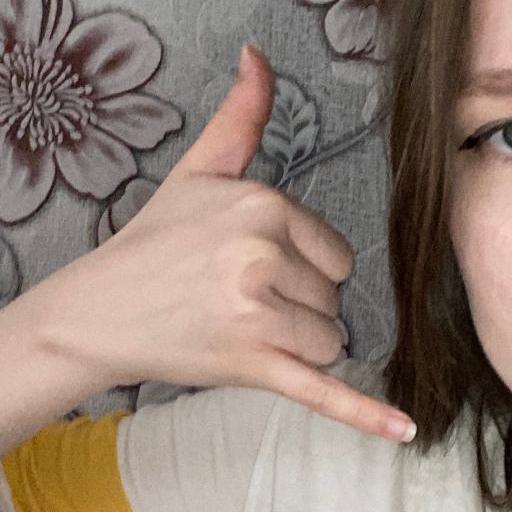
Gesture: call